Catalan Civil War

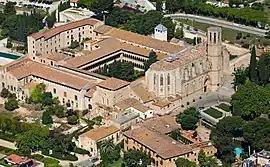
The monastery of Pedralbes, site of the treaty to put end to the Civil War

The last action of the war was on the part of the Catalan barons of Roussillon and Cerdagne, which had been assigned to France as surety for war subsidies. The French were only slowly expelled. On 1 February 1473, John entered Perpignan to the joy of its citizens. He placed Catalan garrisons in the castles of Bellegarde, Collioure, and Salses. The French, angered by the abridgement of the treaty of Bayonne, counter-attacked a few weeks later, but some Castilian troops under Prince Ferdinand successfully resisted. John began negotiations that led to a truce in July and a treaty at Perpignan on 17 September. John recognised the treaty of Bayonne in return for French recognition of his sovereignty in the disputed provinces. John agreed to pay 300,000 "écus", and Roussillon and Cerdagne were proclaimed "neutral" until the payment was made.